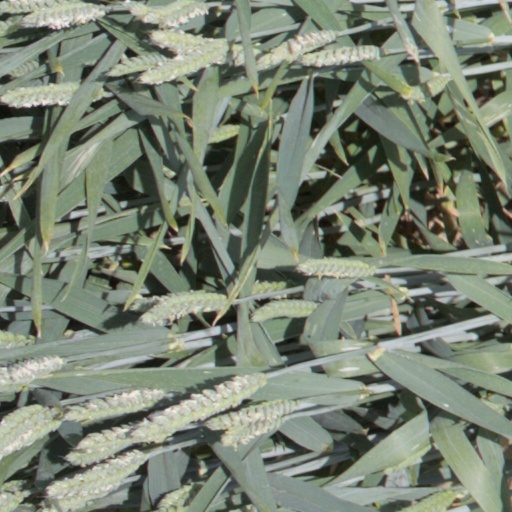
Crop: wheat